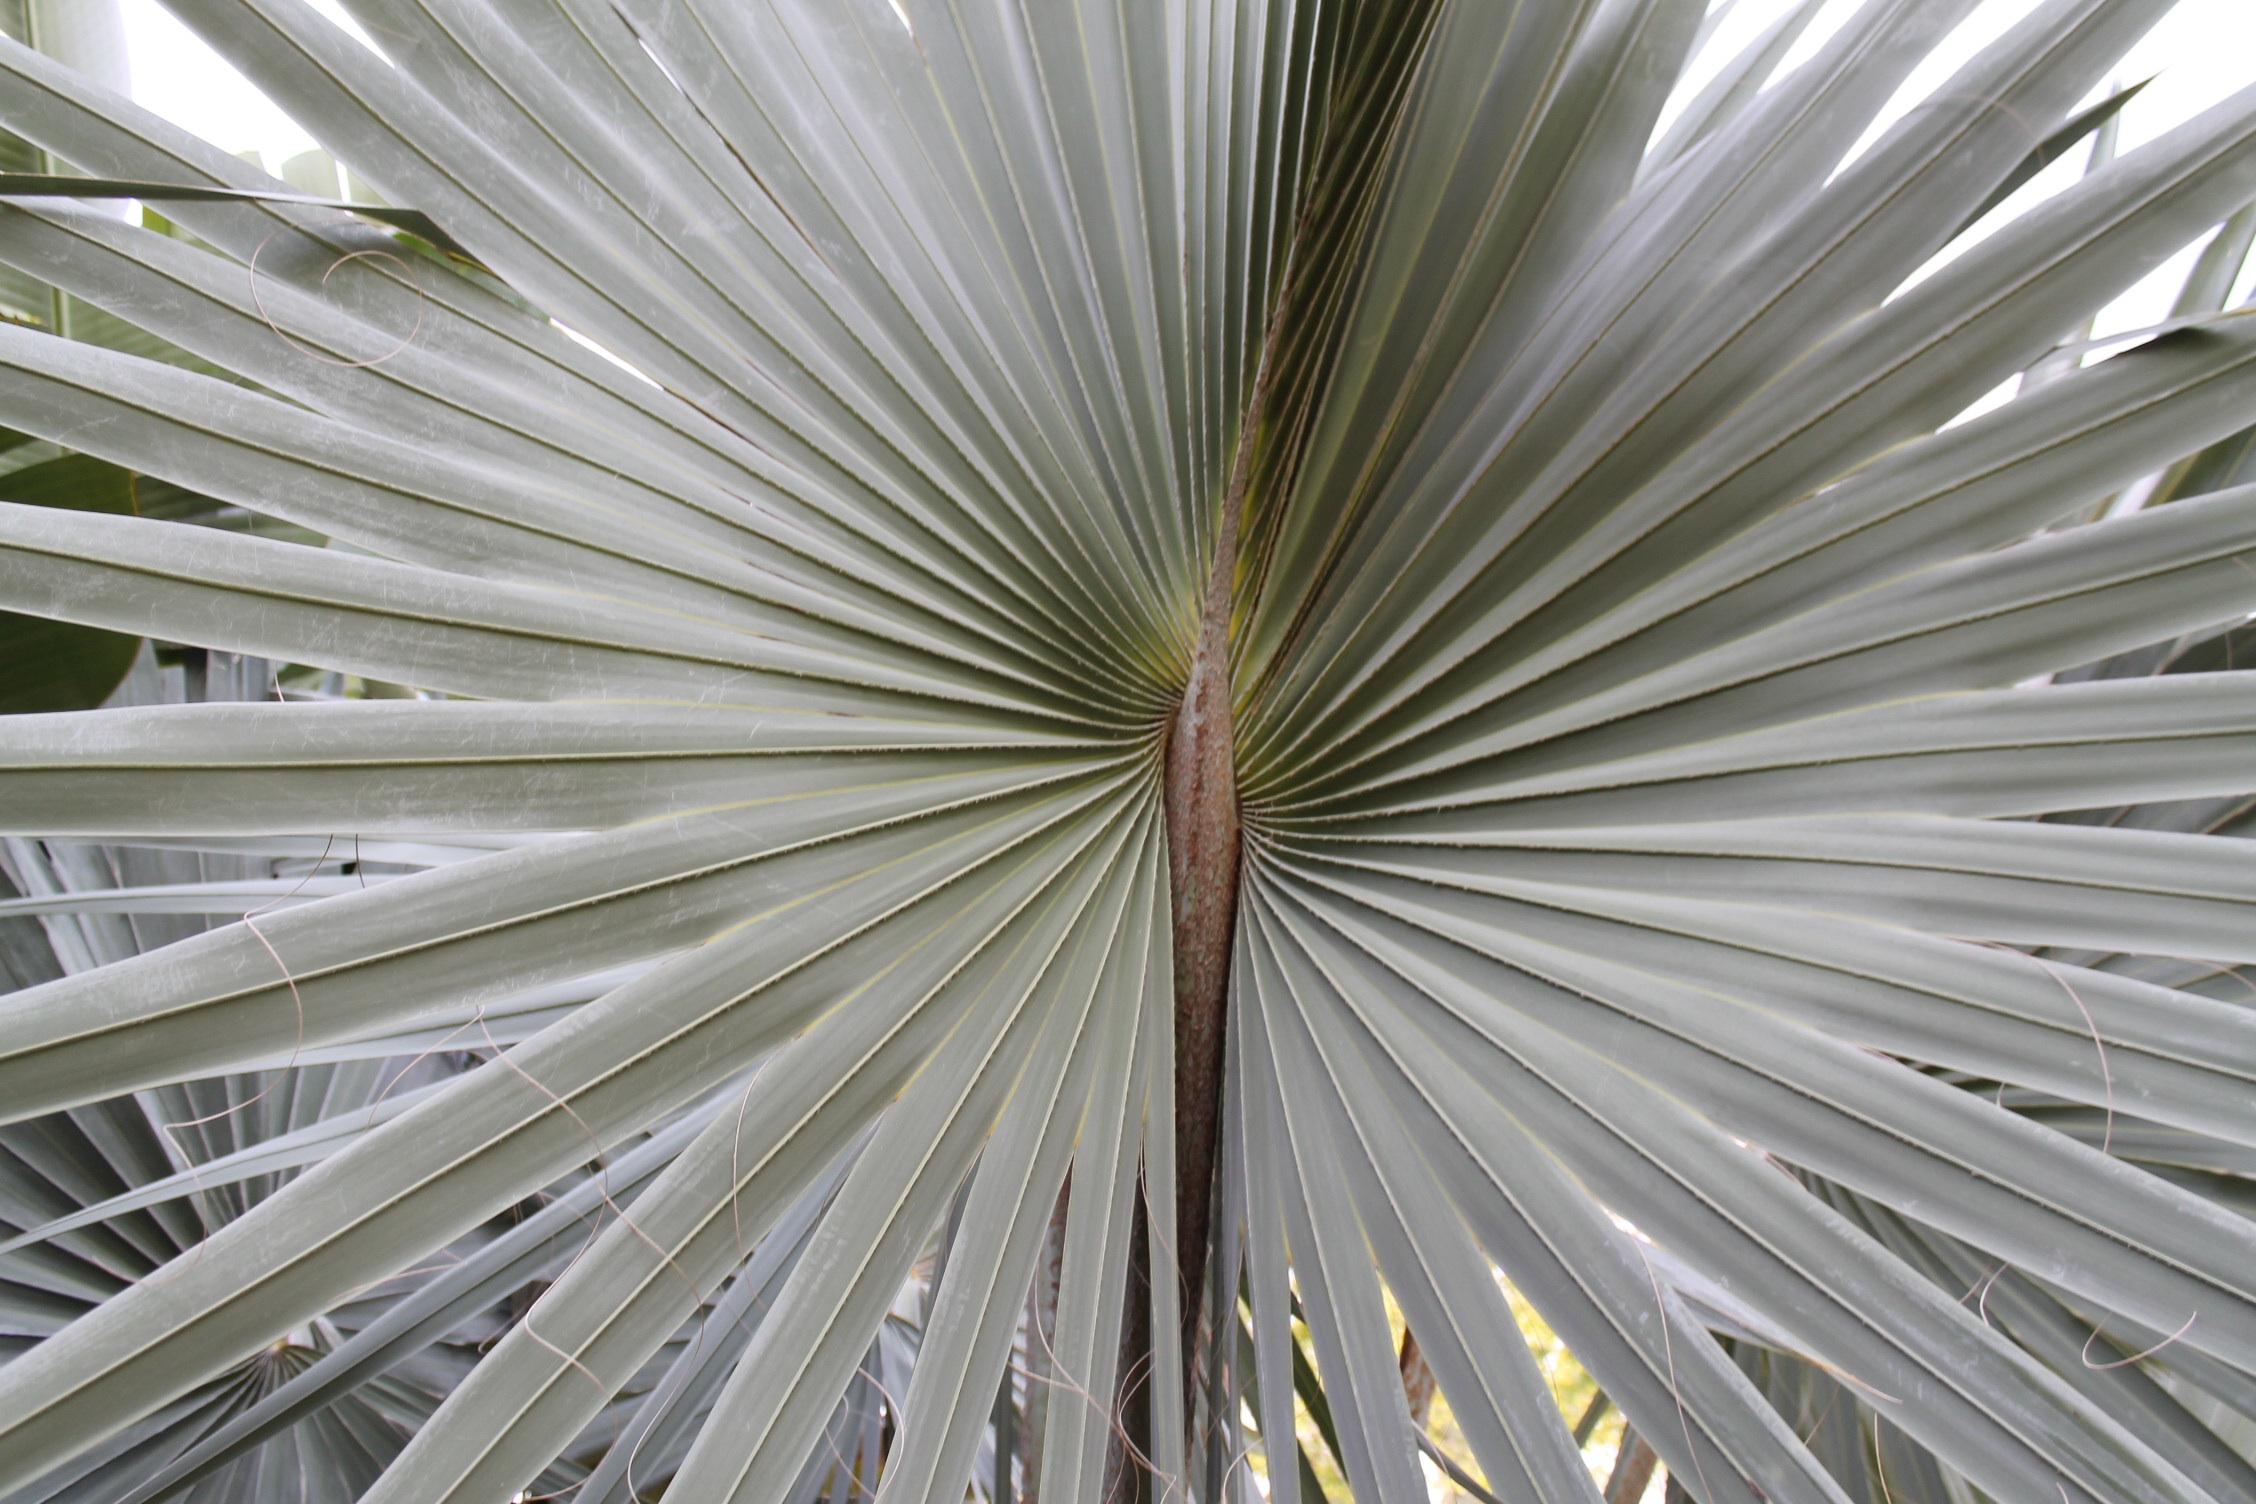
tree, plant, flower, symmetry, shape, arecales, palm family